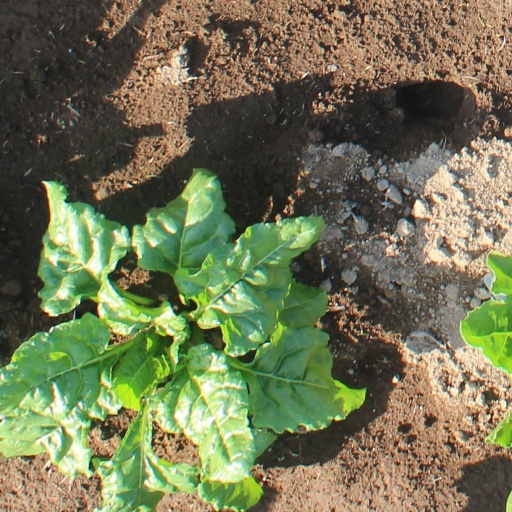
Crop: sugar beet